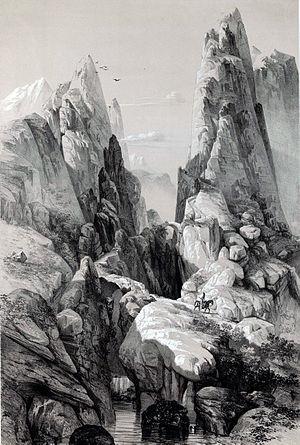
Défilé de Pir-à-Zân